Kesavananda Bharati v. State of Kerala

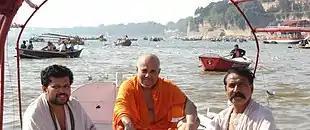

In February 1970 Swami Kesavananda Bharati, senior pontiff and head of the Hindu monastery Edneer Matha in Edneer, Kasaragod District, Kerala, challenged the Kerala government's attempts, under two land reform acts, to impose restrictions on the management of its property. A noted Indian jurist, Nanabhoy Palkhivala, convinced Swami into filing his petition under Article 26, concerning the right to manage religiously owned property without government interference. The case had been heard for 68 days, the arguments commencing on October 31, 1972, and ending on March 23, 1973, and its judgement consists of 700 pages.